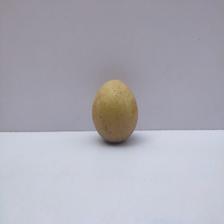
Size: Medium